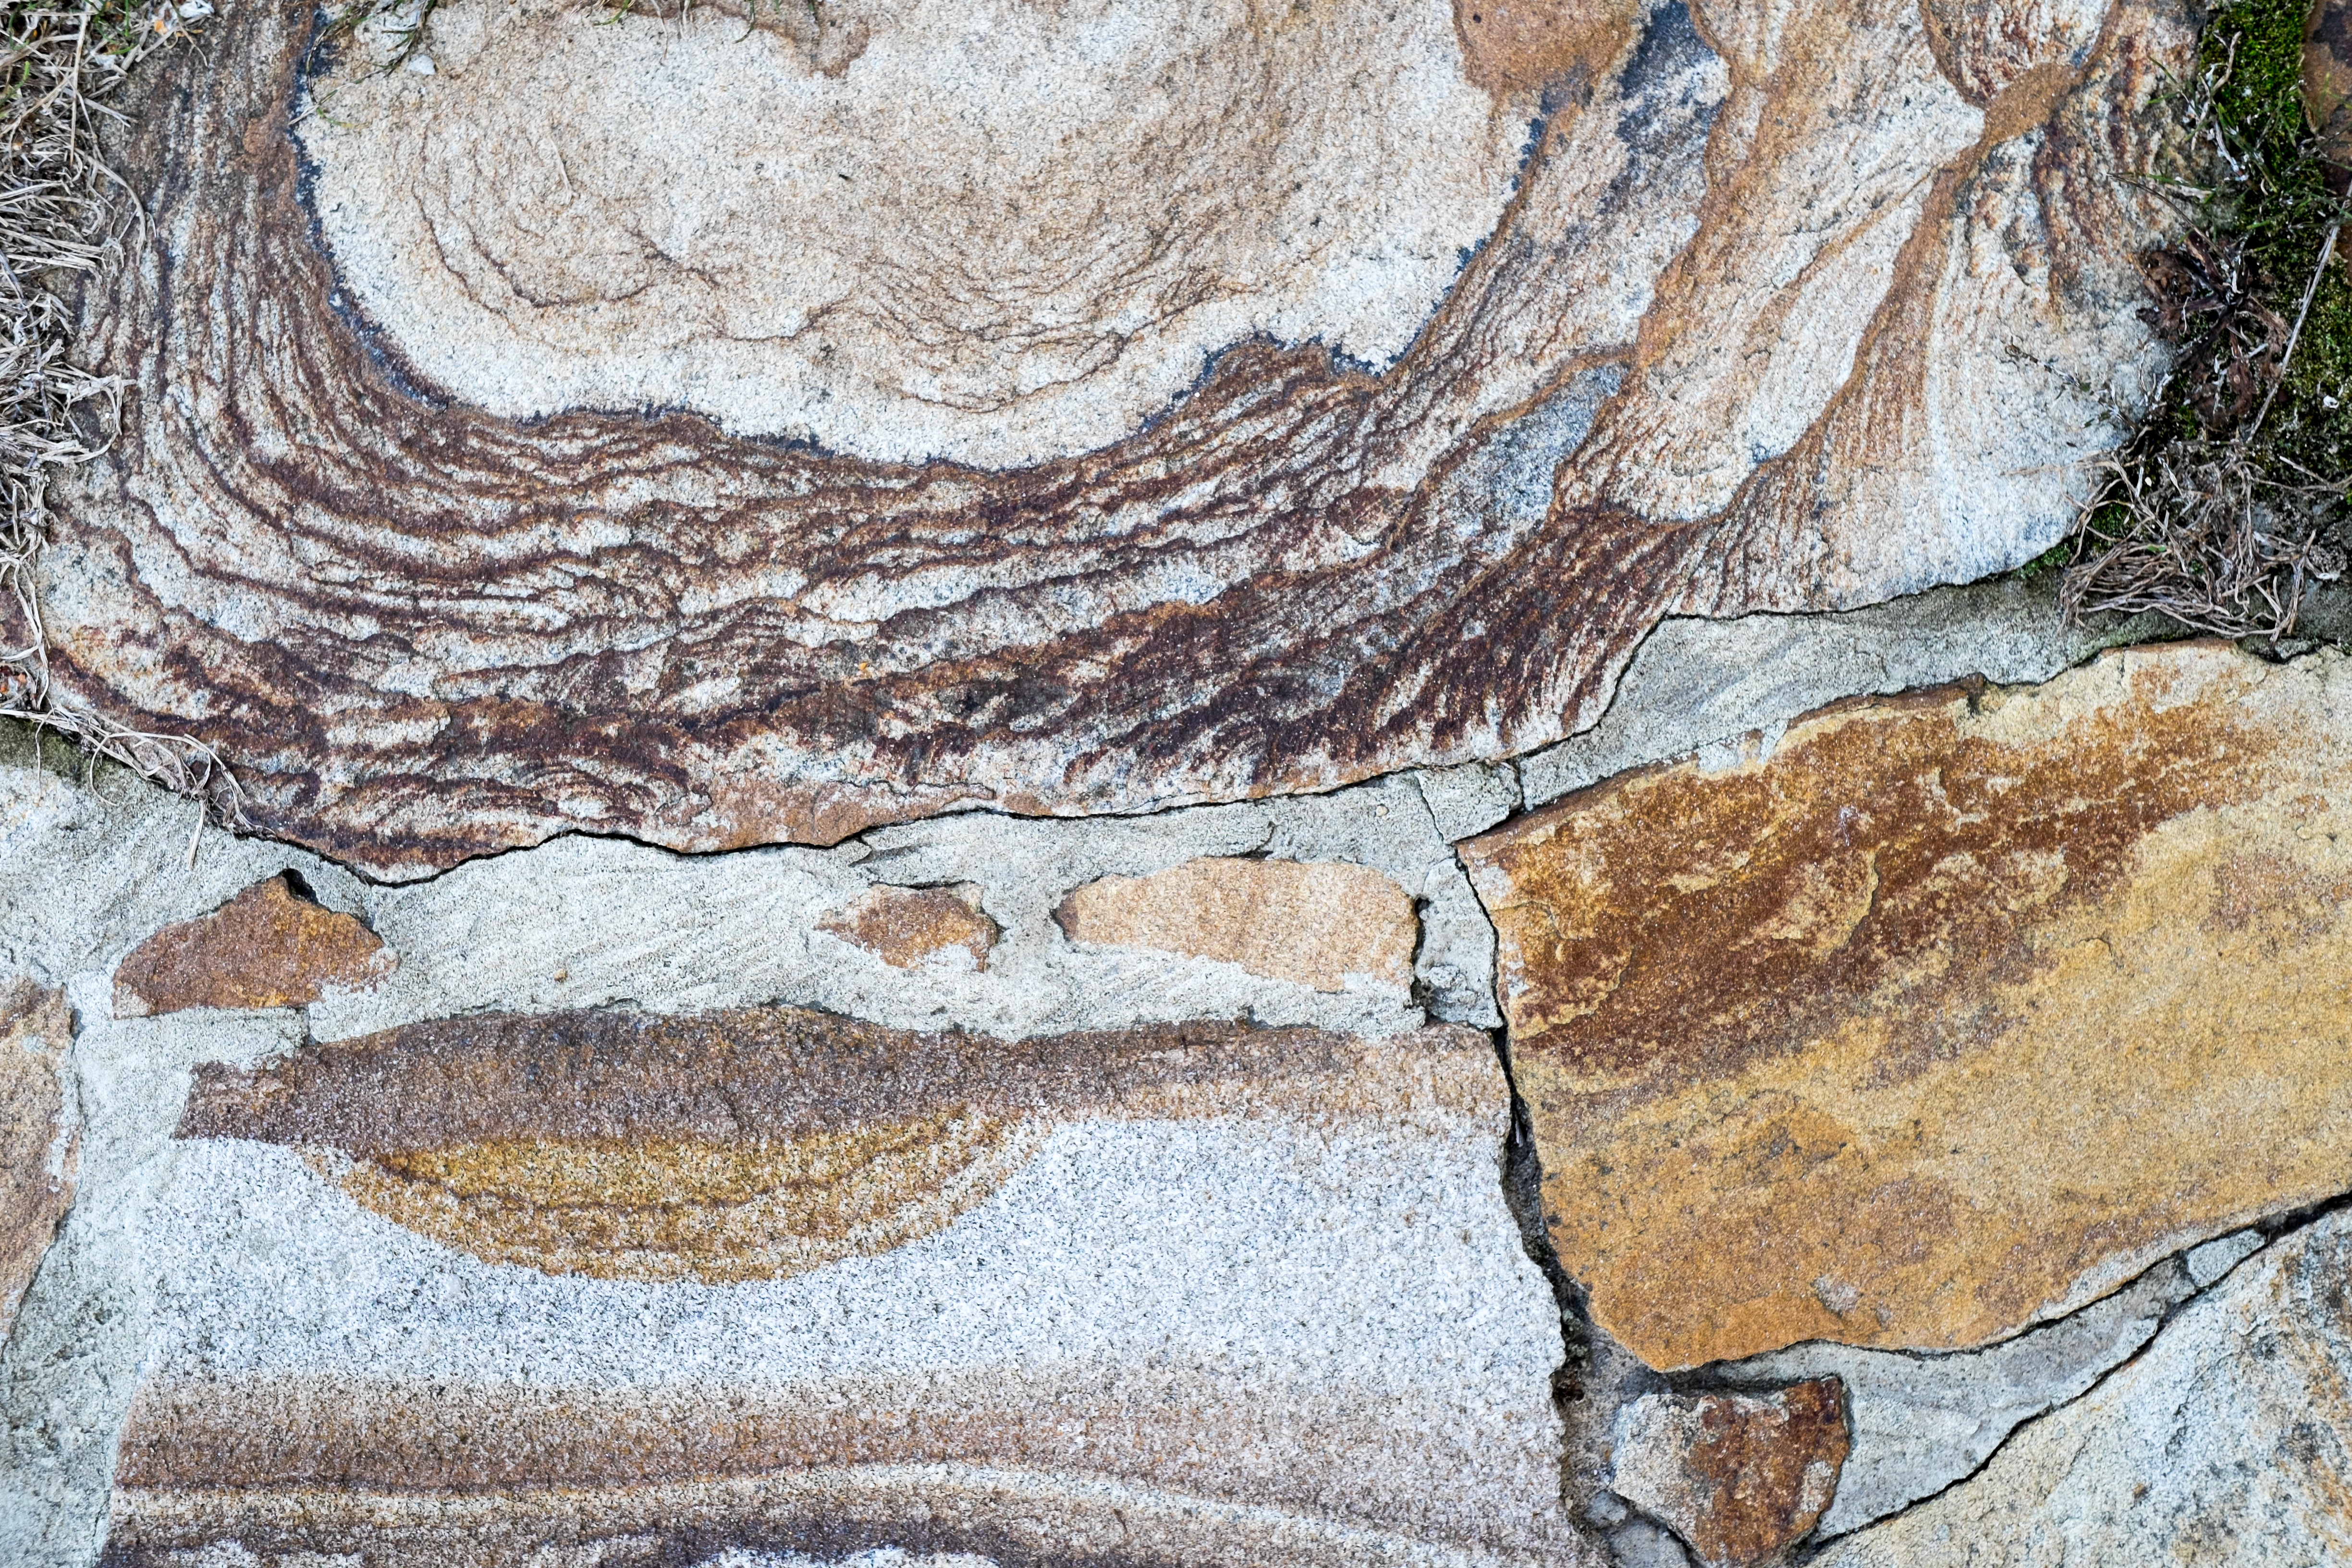
tree, rock, architecture, wood, house, texture, trunk, old, city, wall, formation, construction, soil, paint, grunge, blue, brick, material, concrete, cracked, block, art, fortress, background, geology, design, shabby, cement, barrier, obstacle, element, solid, wall house, deadlock, wall building, the fa ade of the, old wall, blue background, ancient history, concrete background, zasharpanny